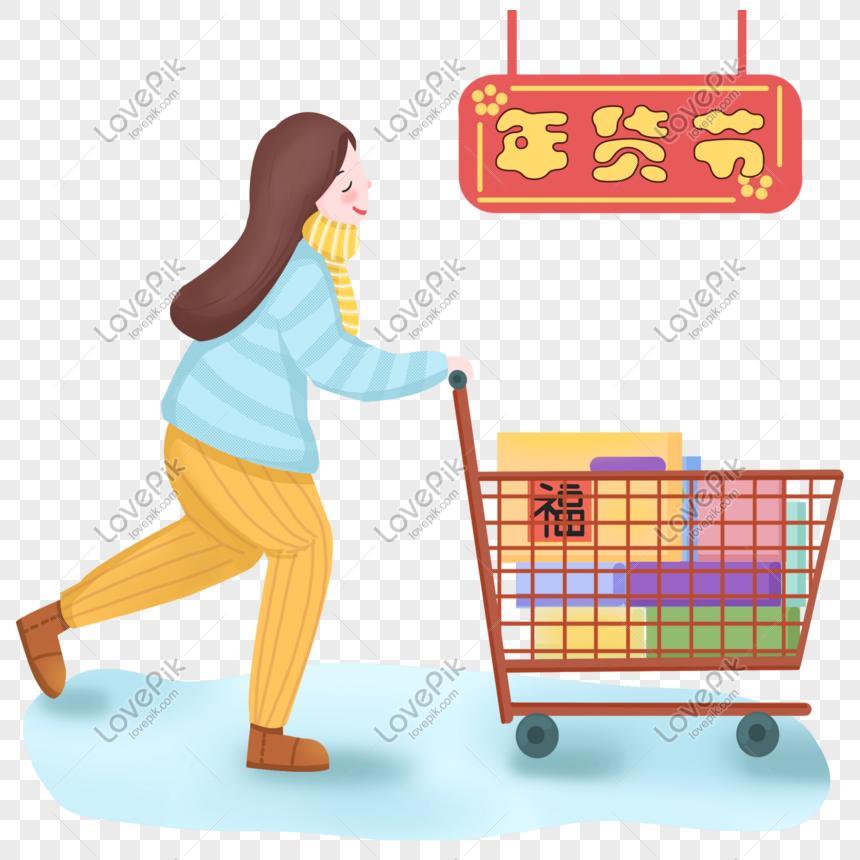
có một cô gái đeo khăn quàng xuất hiện bên chiếc xe đẩy siêu thị